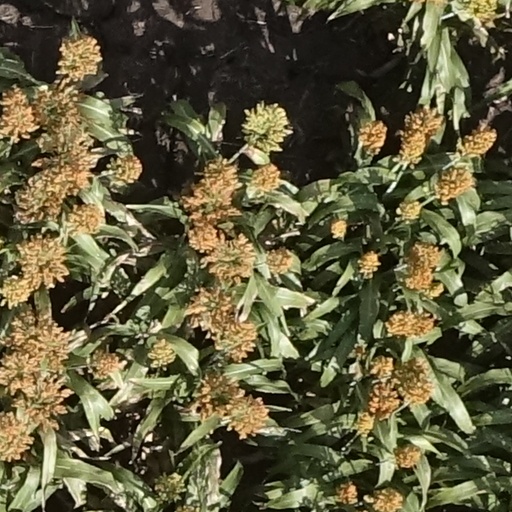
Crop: sorghum